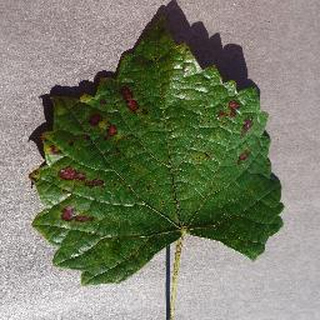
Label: grape_esca_black_measles